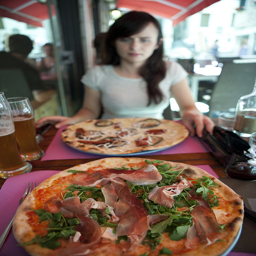
A woman looking at her meal in a restaurant.
A woman at a table with two pizzas on it
A beautiful young lady sitting before two pizzas.
A pizza on a table with glasses and utensils.
a couple of pizzas that are on a table